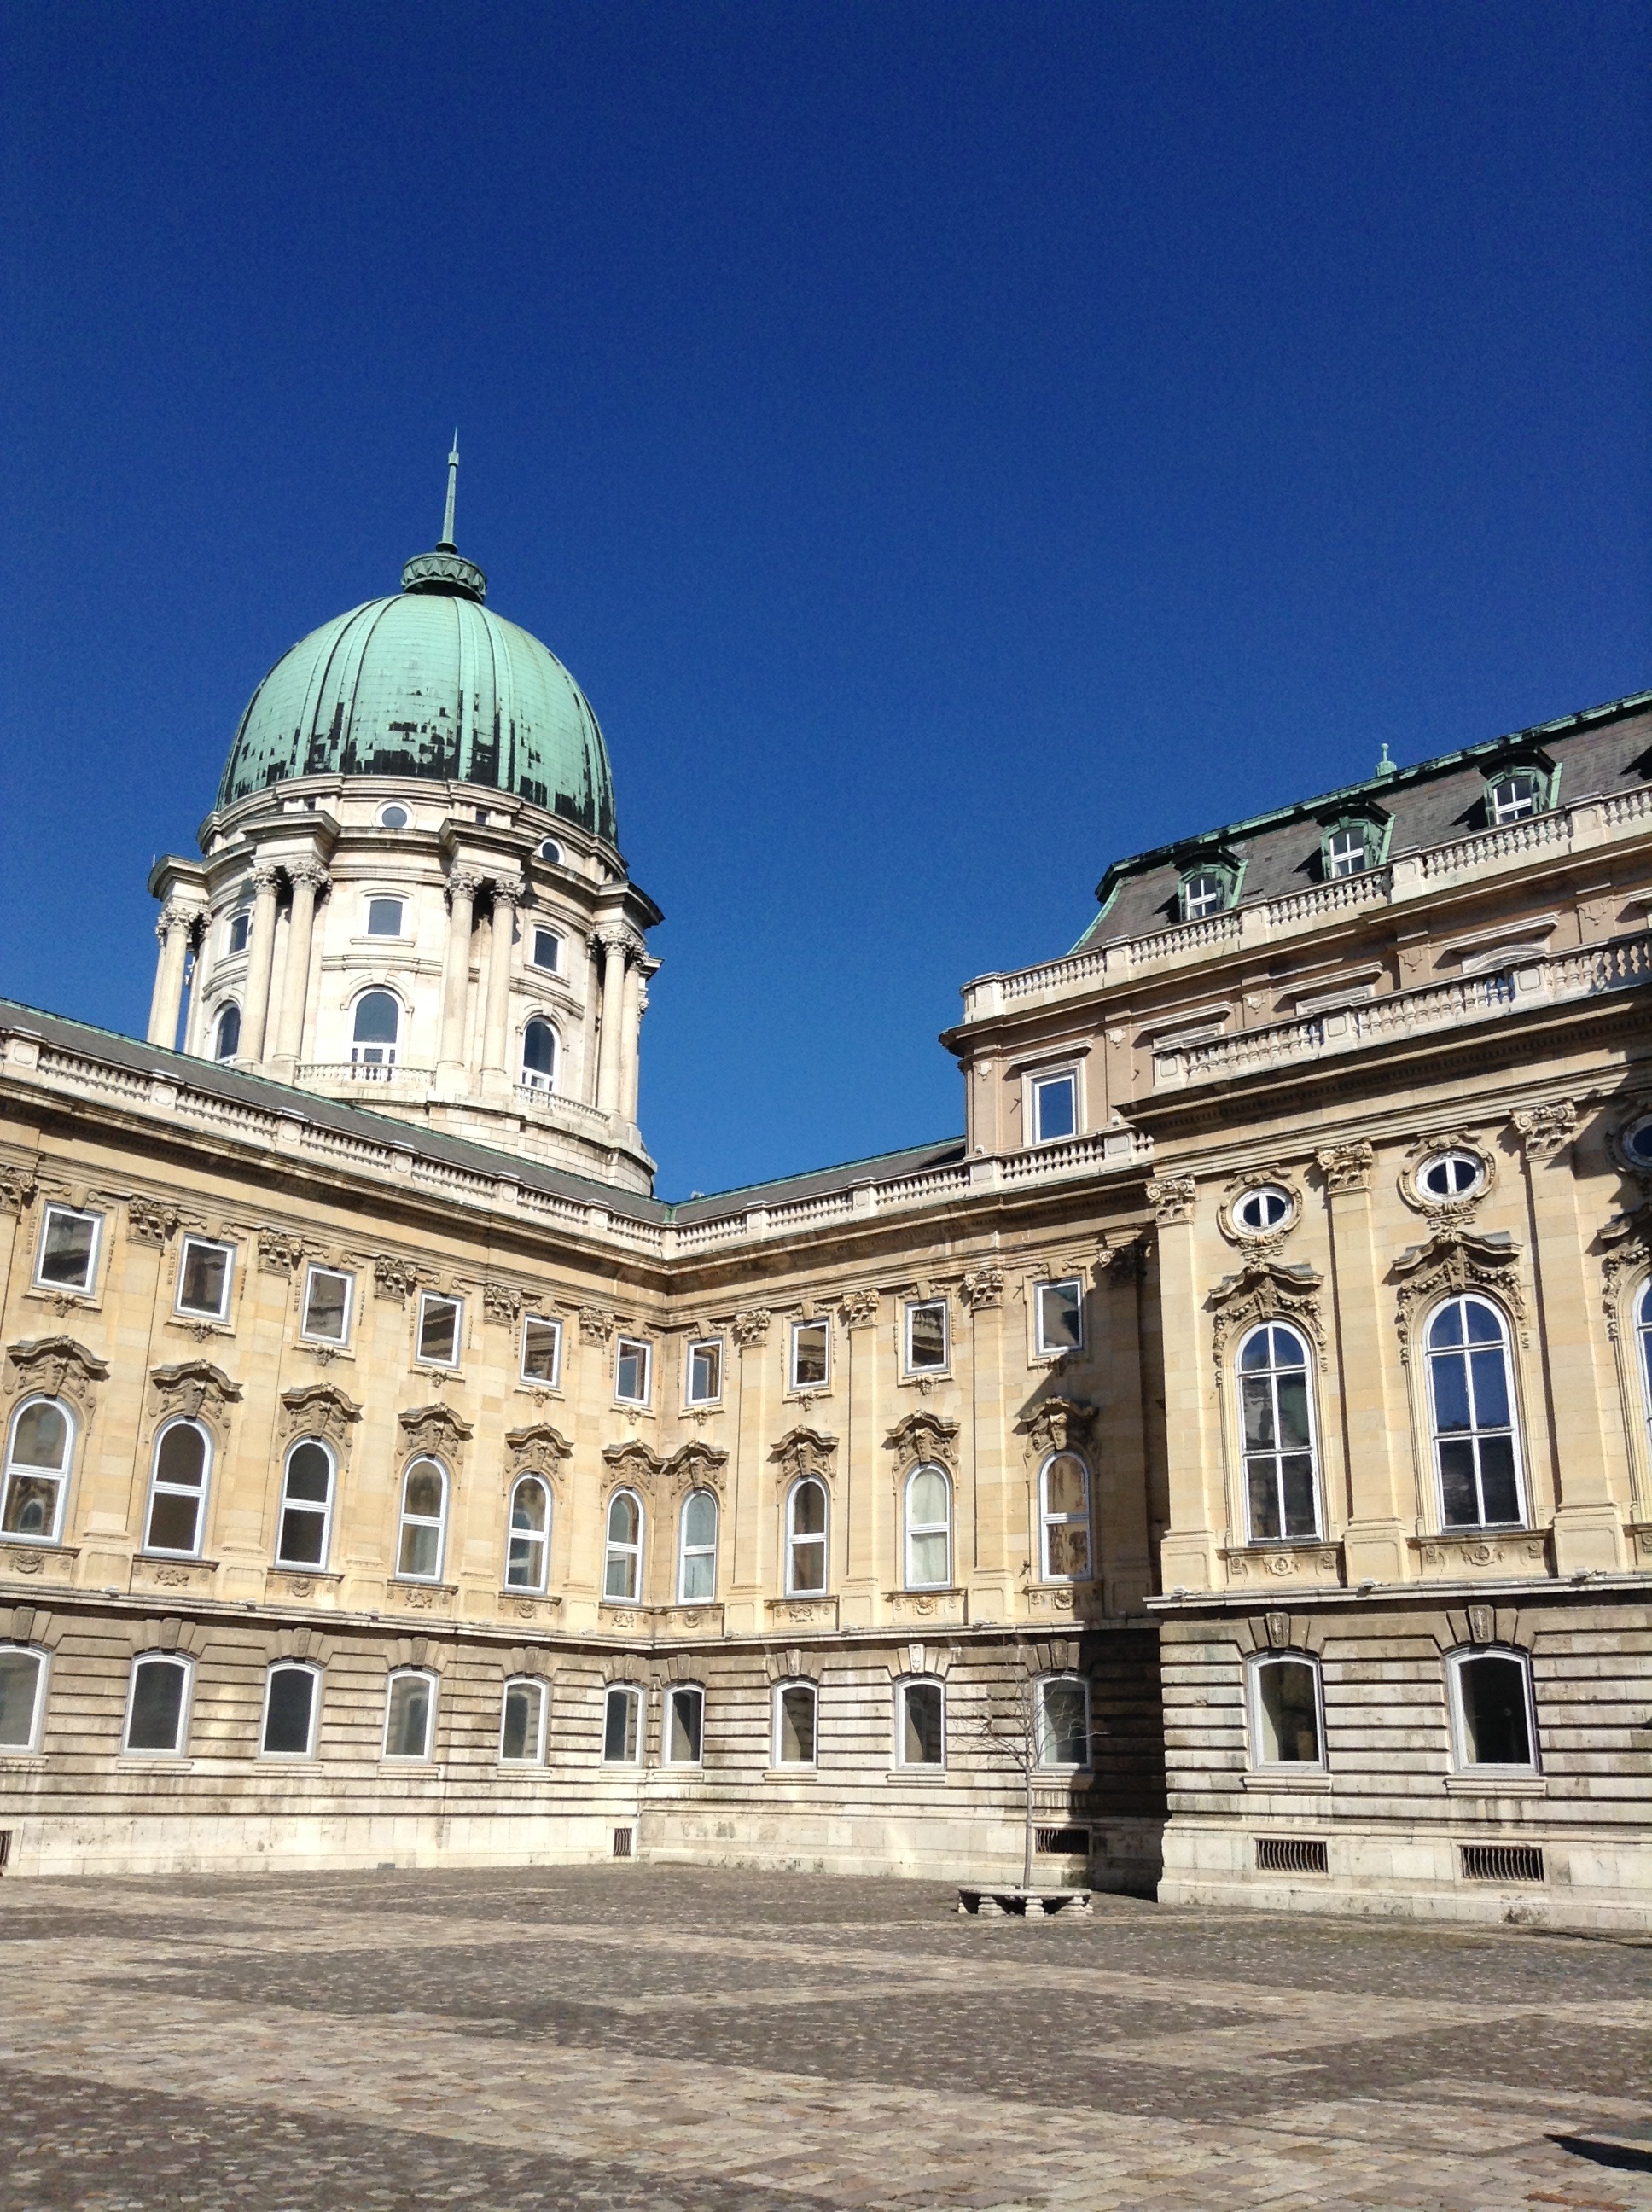
architecture, building, palace, city, cityscape, travel, landmark, facade, cathedral, place of worship, places of interest, budapest, hungary, town square, basilica, dome, ancient rome, city trip, ancient history, human settlement